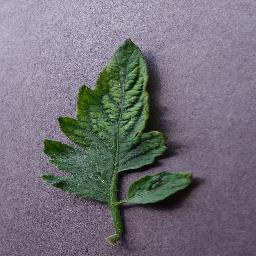
Label: Tomato___Tomato_mosaic_virus